Emmett J. Conrad High School

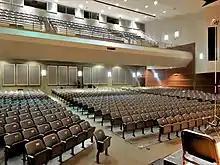
Inside the auditorium at Emmett J. Conrad High School in Dallas, TX.

The district projected that Conrad High School would have a higher enrollment. But by 2012 the enrollment was lower than expected as several area apartment complexes had been razed. In 2015, its student body was 66% of the school's official capacity.